Second Bulgarian Empire

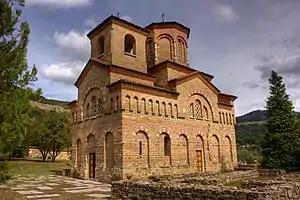
The Church of St Demetrius in Tarnovo, built by Asen and Peter in the beginning of the uprising

From Moesia, the Bulgarians launched attacks in northern Thrace while the Byzantine army was fighting with the Normans, who had attacked Byzantine possessions in the Western Balkans and sacked Thessalonica, the Empire's second largest city. The Byzantines reacted in mid-1186, when Isaac II organized a campaign to crush the rebellion before it spread further. The Bulgarians had secured the passes but the Byzantine army found its way across the mountains due to a solar eclipse. Once the Byzantines reached the plains, the rebels did not risk a confrontation with the larger, better-organized force. Peter IV pretended he was willing to submit, while Asen travelled to the north of the Danube to raise an army. Contented, the Byzantine emperor burned the Bulgarians' crops and returned to Constantinople. Soon after, Asen crossed back over the Danube with Cuman reinforcements, declaring he would continue the struggle until all Bulgarian lands were liberated. A new Byzantine army was assembled under the command of the emperor's uncle John Doukas Angelos, but as Isaac II feared he would be overthrown, Doukas was replaced by John Kantakouzenos, a blind man ineligible for the throne. The Bulgarians attacked Kantakouzenos' camp during the night, killing a large number of soldiers. In mid-1186, another army under the general Alexios Branas was sent in. However, instead of fighting the rebels, Branas turned to Constantinople to claim the throne for himself; he was murdered shortly afterwards. Taking advantage of the chaos, the Bulgarians raided northern Thrace, looting the countryside before Byzantine forces could counterattack. On one occasion, the two armies confronted each other near the fortress of Lardea in an indecisive battle; the Bulgarians kept their plunder and retreated untroubled to the north of the Balkan mountains.